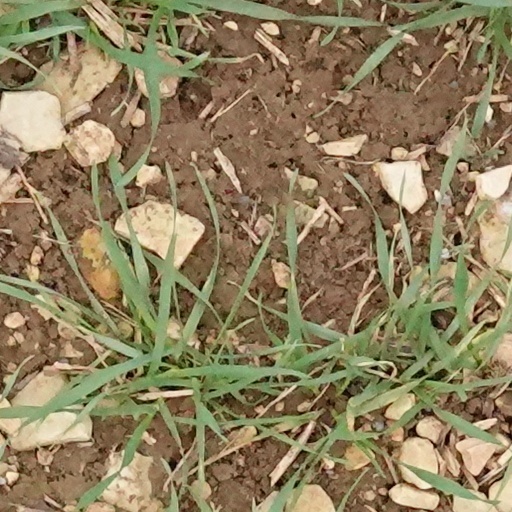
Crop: wheat